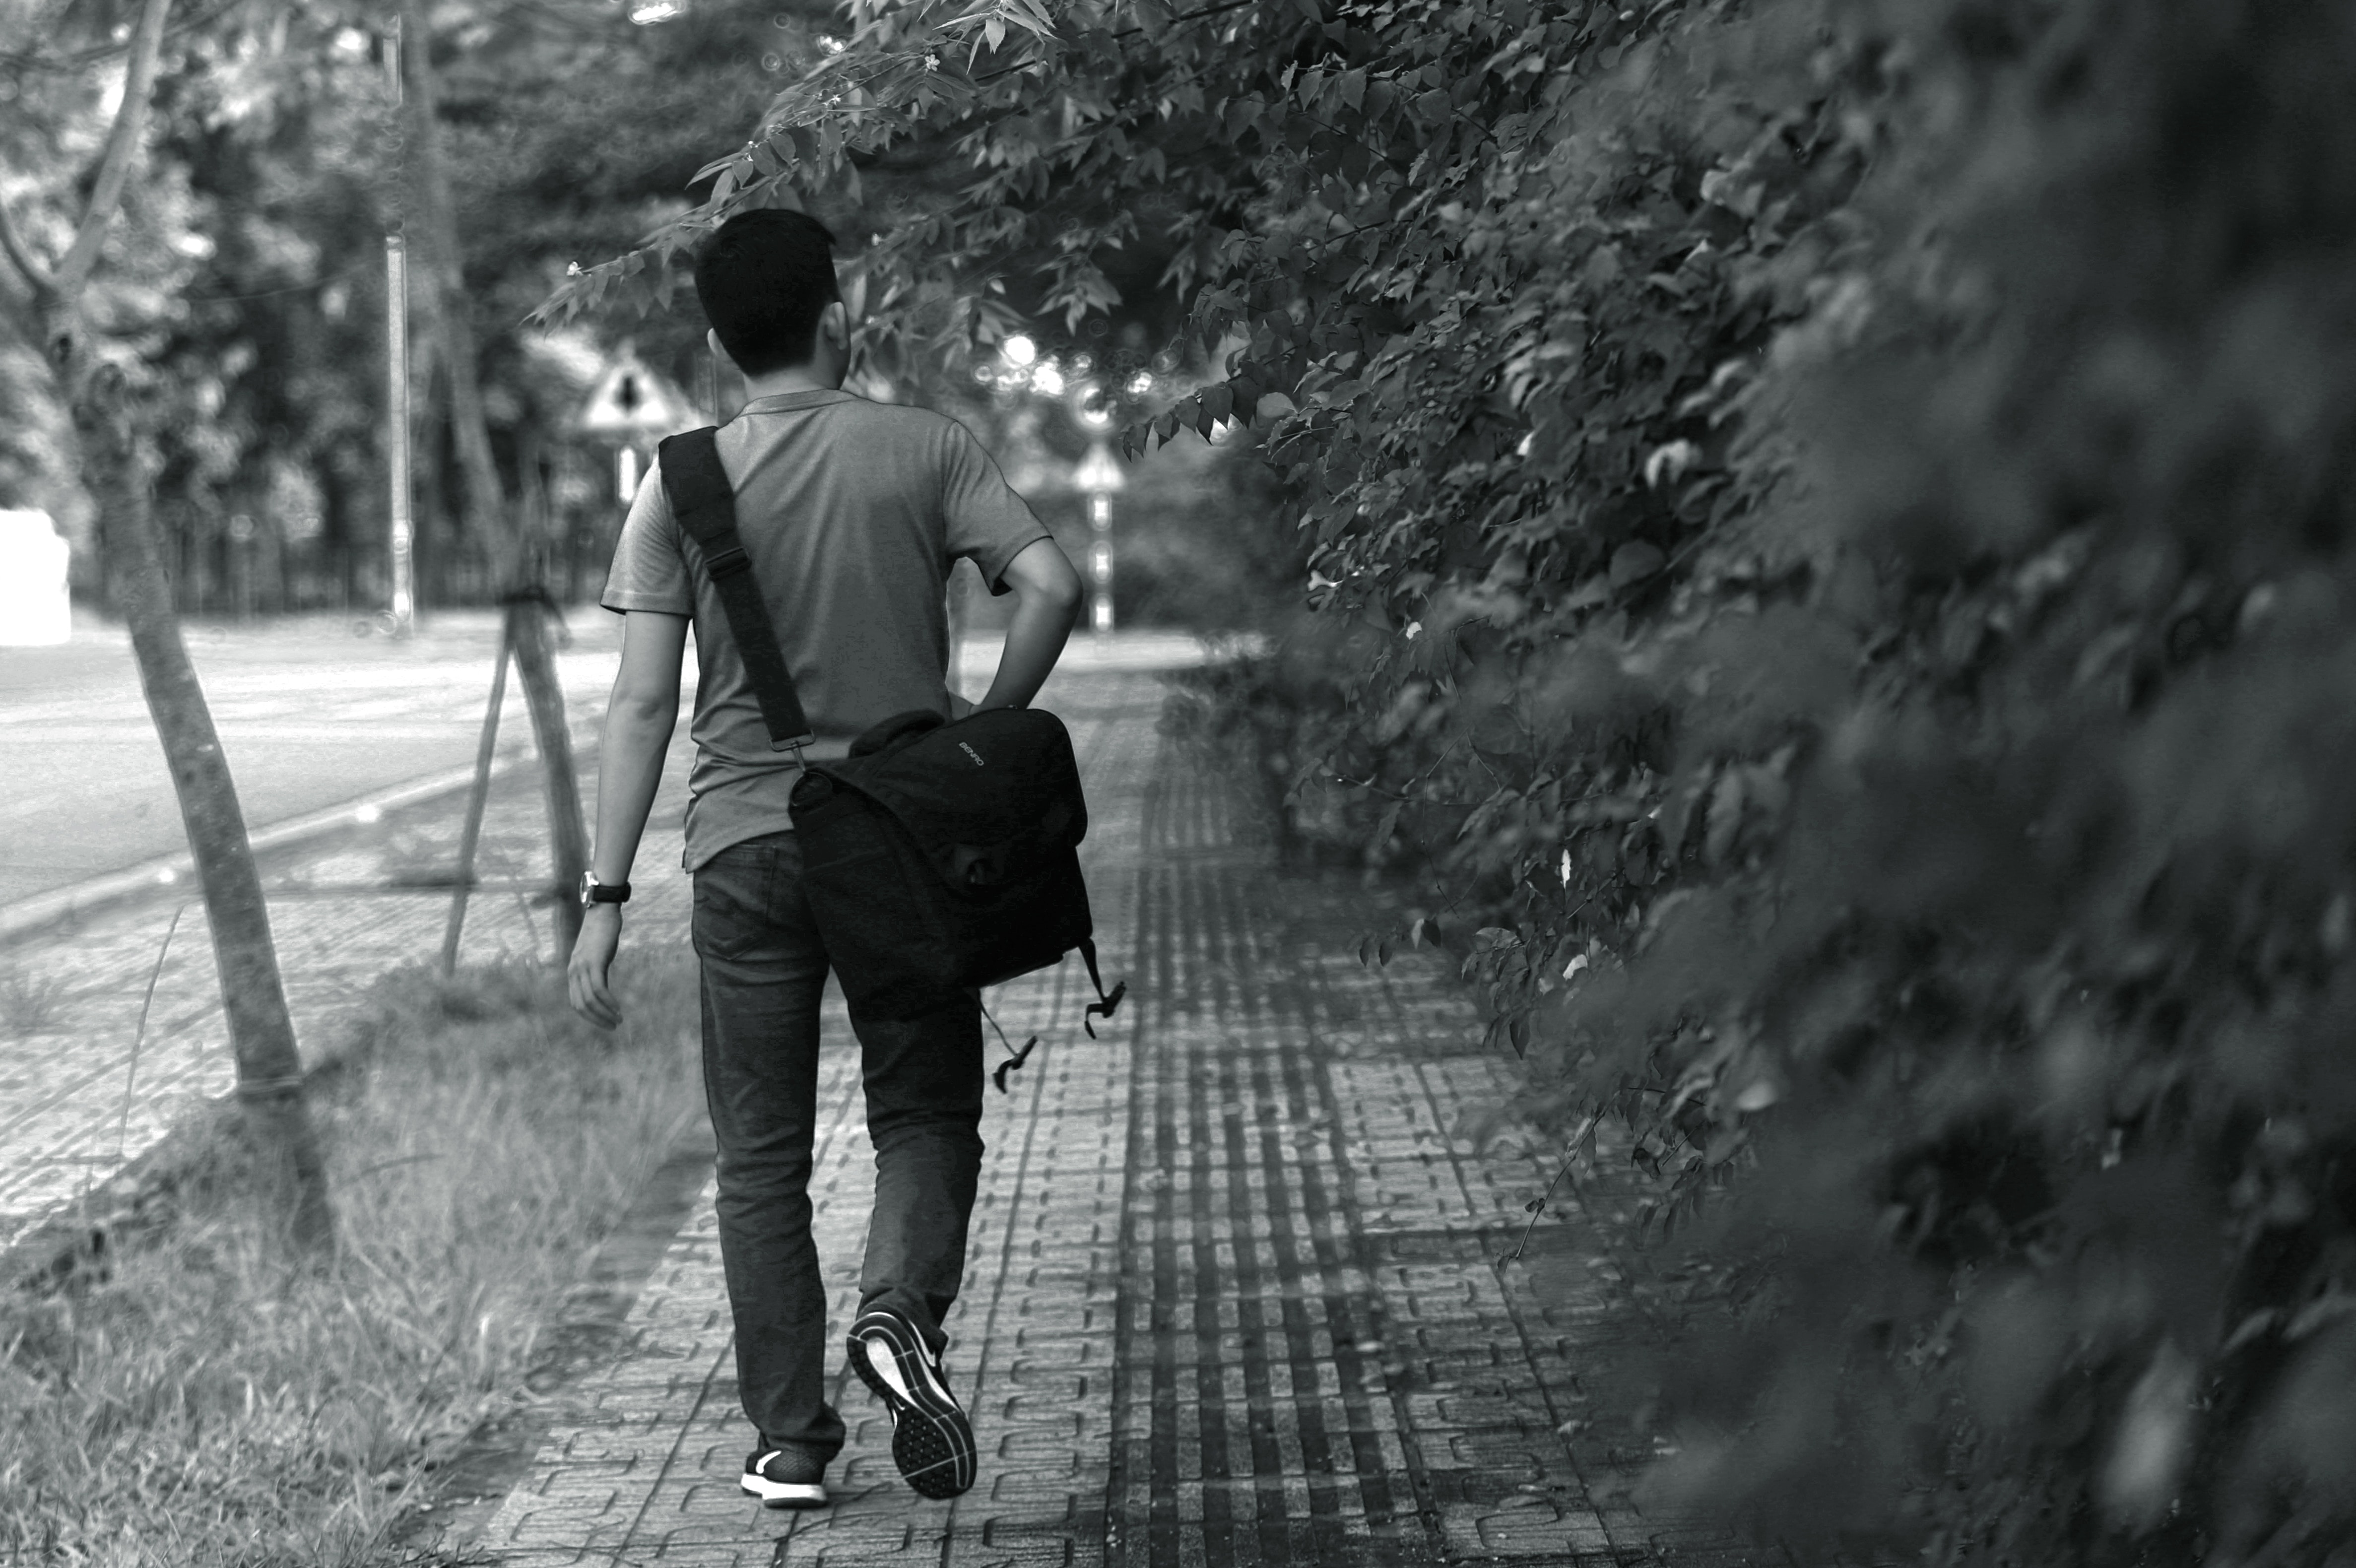
photograph, black, white, black and white, monochrome photography, standing, monochrome, photography, snapshot, tree, fun, stock photography, branch, recreation, walking, plant, style, gesture, forest